Nerses II Varzhapetian

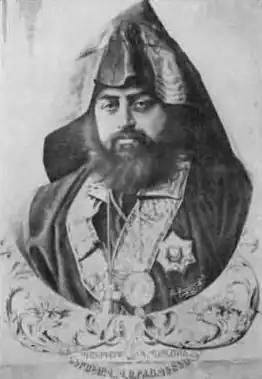
Nerses Varjabedyan (1837-1884) in 1878

Nerses Varzhapetian (Armenian: Ներսէս Բ Վարժապետեան Կոստանդնուպոլսեցի) served as the Armenian Patriarch of Constantinople between